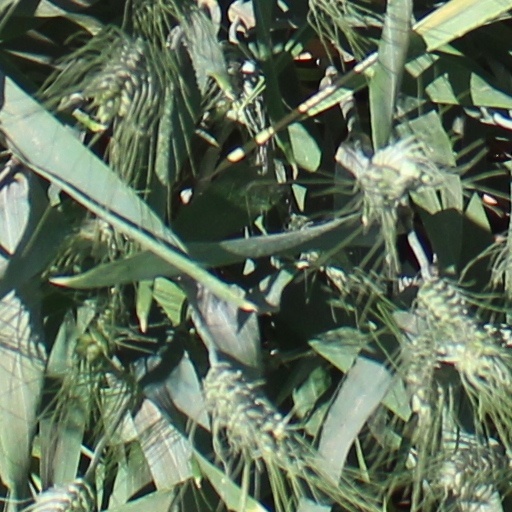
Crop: wheat